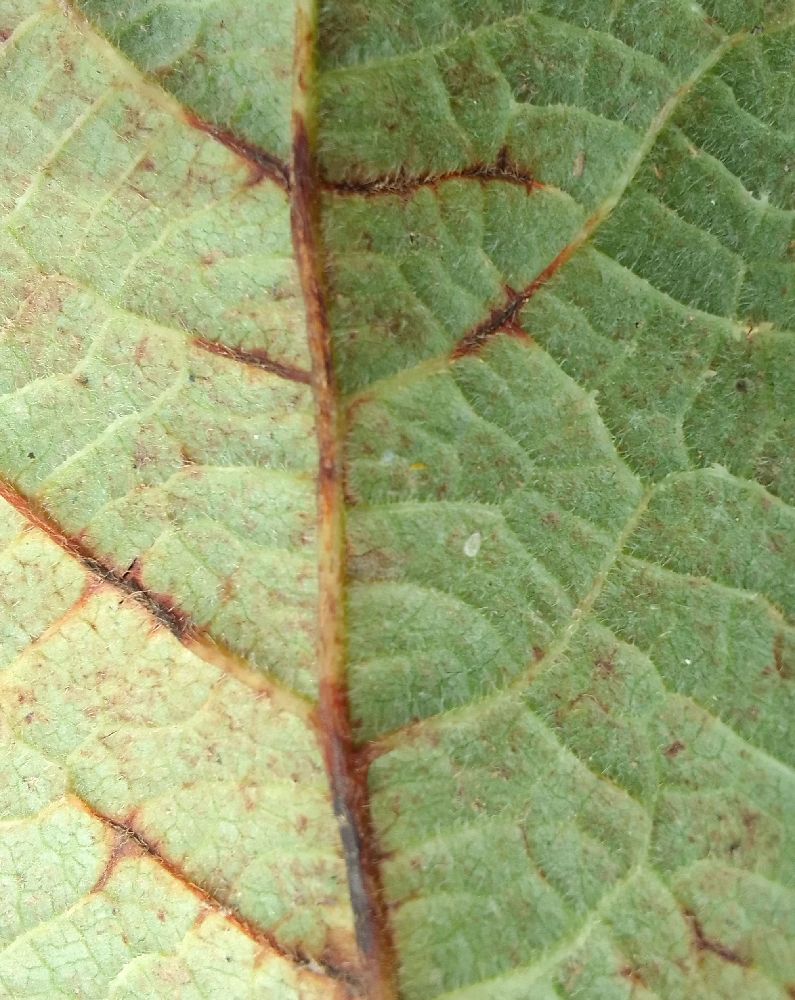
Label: anthracnose